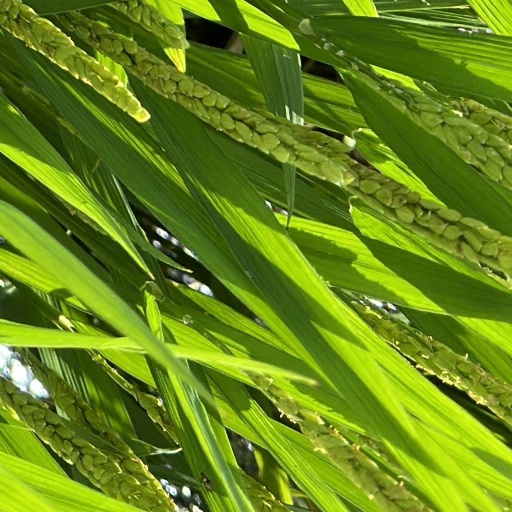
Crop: rice